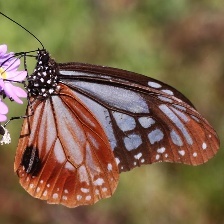
Species: CHESTNUT